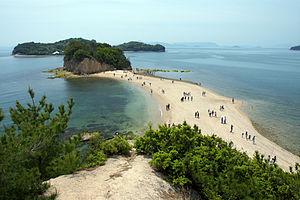
Un tombolo est un cordon littoral de sédiments reliant une île à un continent ou plus généralement deux étendues terrestres. Un marais maritime est souvent associé à la mise en place du tombolo. Tombolo est un terme géomorphologique concernant un cordon littoral entre une île ou un îlot et la côte. Le dépôt sédimentaire est généralement mis en place par la diffraction du train de vagues due à l'île : celle-ci protège la zone située entre elle et l'autre étendue terrestre, provoquant le dépôt des sédiments à l'endroit où les vagues se rencontrent.